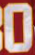
Number: 0